Evening Primrose (ABC Stage 67)

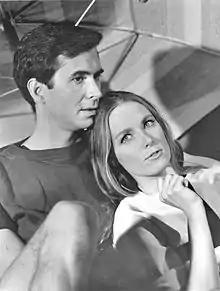
Anthony Perkins as Charles Snell; Charmian Carr as Ella Harkins

Adapted specifically for the television anthology series "ABC Stage 67", it aired on November 16, 1966. It was directed by Paul Bogart, set design by John Ward, set decorated by Budd Gourmen, costume design by William McHone, and lighting design by Walter Urban. The cast starred Anthony Perkins as Charles Snell, Charmian Carr as Ella Harkins, Larry Gates as Roscoe Potts, Dorothy Stickney as Mrs. Monday, and Margaret Bannerman, Margaret Barker, Leonard Elliot, Mike Meola, Dorothy Sands, and Margaretta Warwick as store people. The one-hour program was taped on an early Sunday morning at the now-defunct Stern Brothers department store in Manhattan.